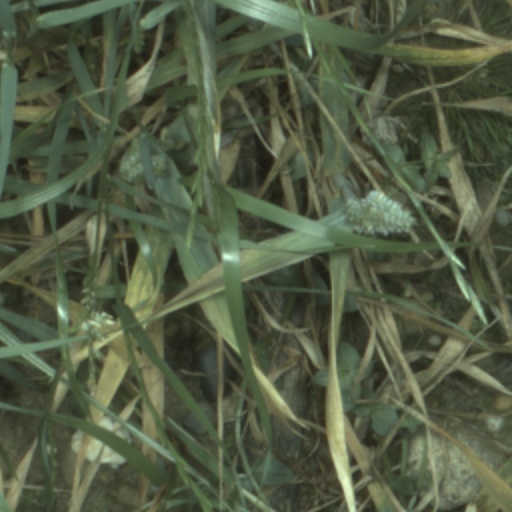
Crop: wheat